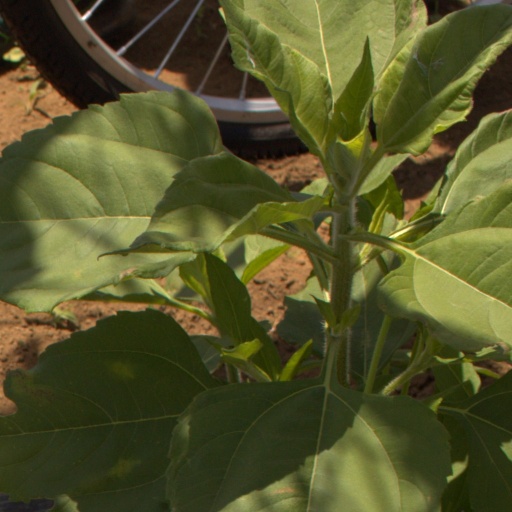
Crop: Jerusalem artichoke